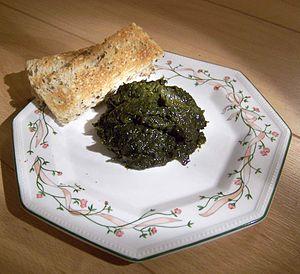
La flore de l'Écosse est un assemblage d'espèces de plantes dont plus de 1 600 espèces de plantes vasculaires, plus de 1 500 de lichens et près de 1 000 bryophytes. Le nombre total d'espèces vasculaires est faible comparé à d'autres pays, mais les bryophytes et les lichens sont abondants et ces derniers forment en Écosse une population d'importance mondiale. Plusieurs populations d'espèces rares de fougères existent, bien que l'impact des collectionneurs du XIXᵉ siècle ait mis en péril l'existence de plusieurs de leur espèces.
Argyll and Bute est le deuxième council area de l'Écosse et région de lieutenance en superficie. Il s'agit d'une région rurale, 23ᵉ en population, orientée vers les services et le tourisme. La région a un volet maritime important, comportant plus de 3 000 km de côtes avec des îles à l'histoire importante pour l'Écosse, telles que Iona. La région est considérée sur le plan historique comme le « berceau de l'Écosse », car elle est le point d'entrée d'où les Gaëls venant d'Irlande ont amené leur langue et culture, formant le royaume de Dál Riata. La région est restée longtemps en bordure du pouvoir central, parfois sous l'égide des Norvégiens, puis séparée comme royaume du Seigneur des Îles.